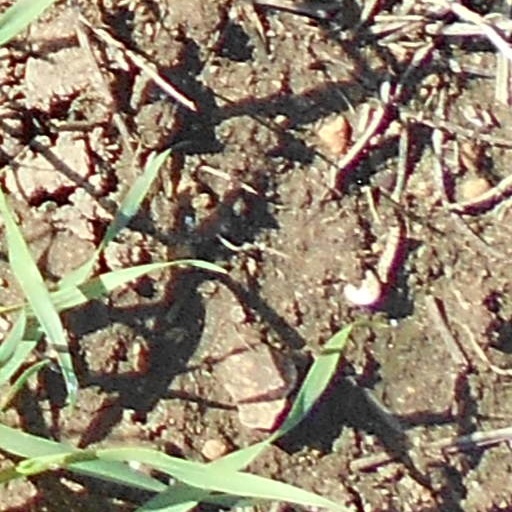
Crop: wheat